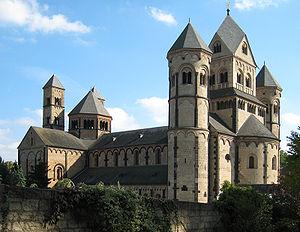
La Ville fusionnée de Brohltal est une municipalité allemande située dans le land de Rhénanie-Palatinat et l'arrondissement d'Ahrweiler.